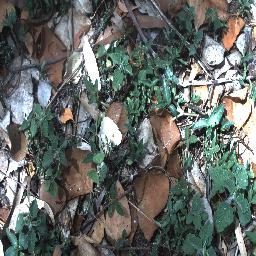
Label: negative